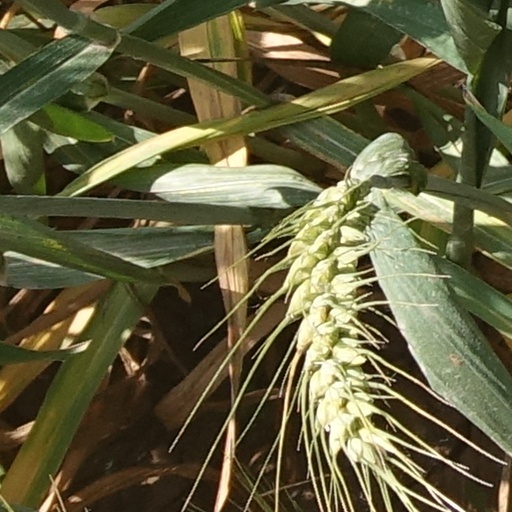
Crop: wheat